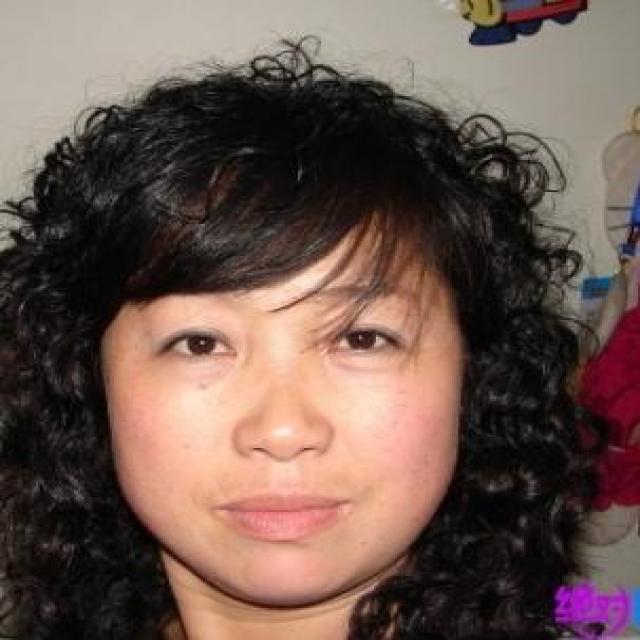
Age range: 45-64